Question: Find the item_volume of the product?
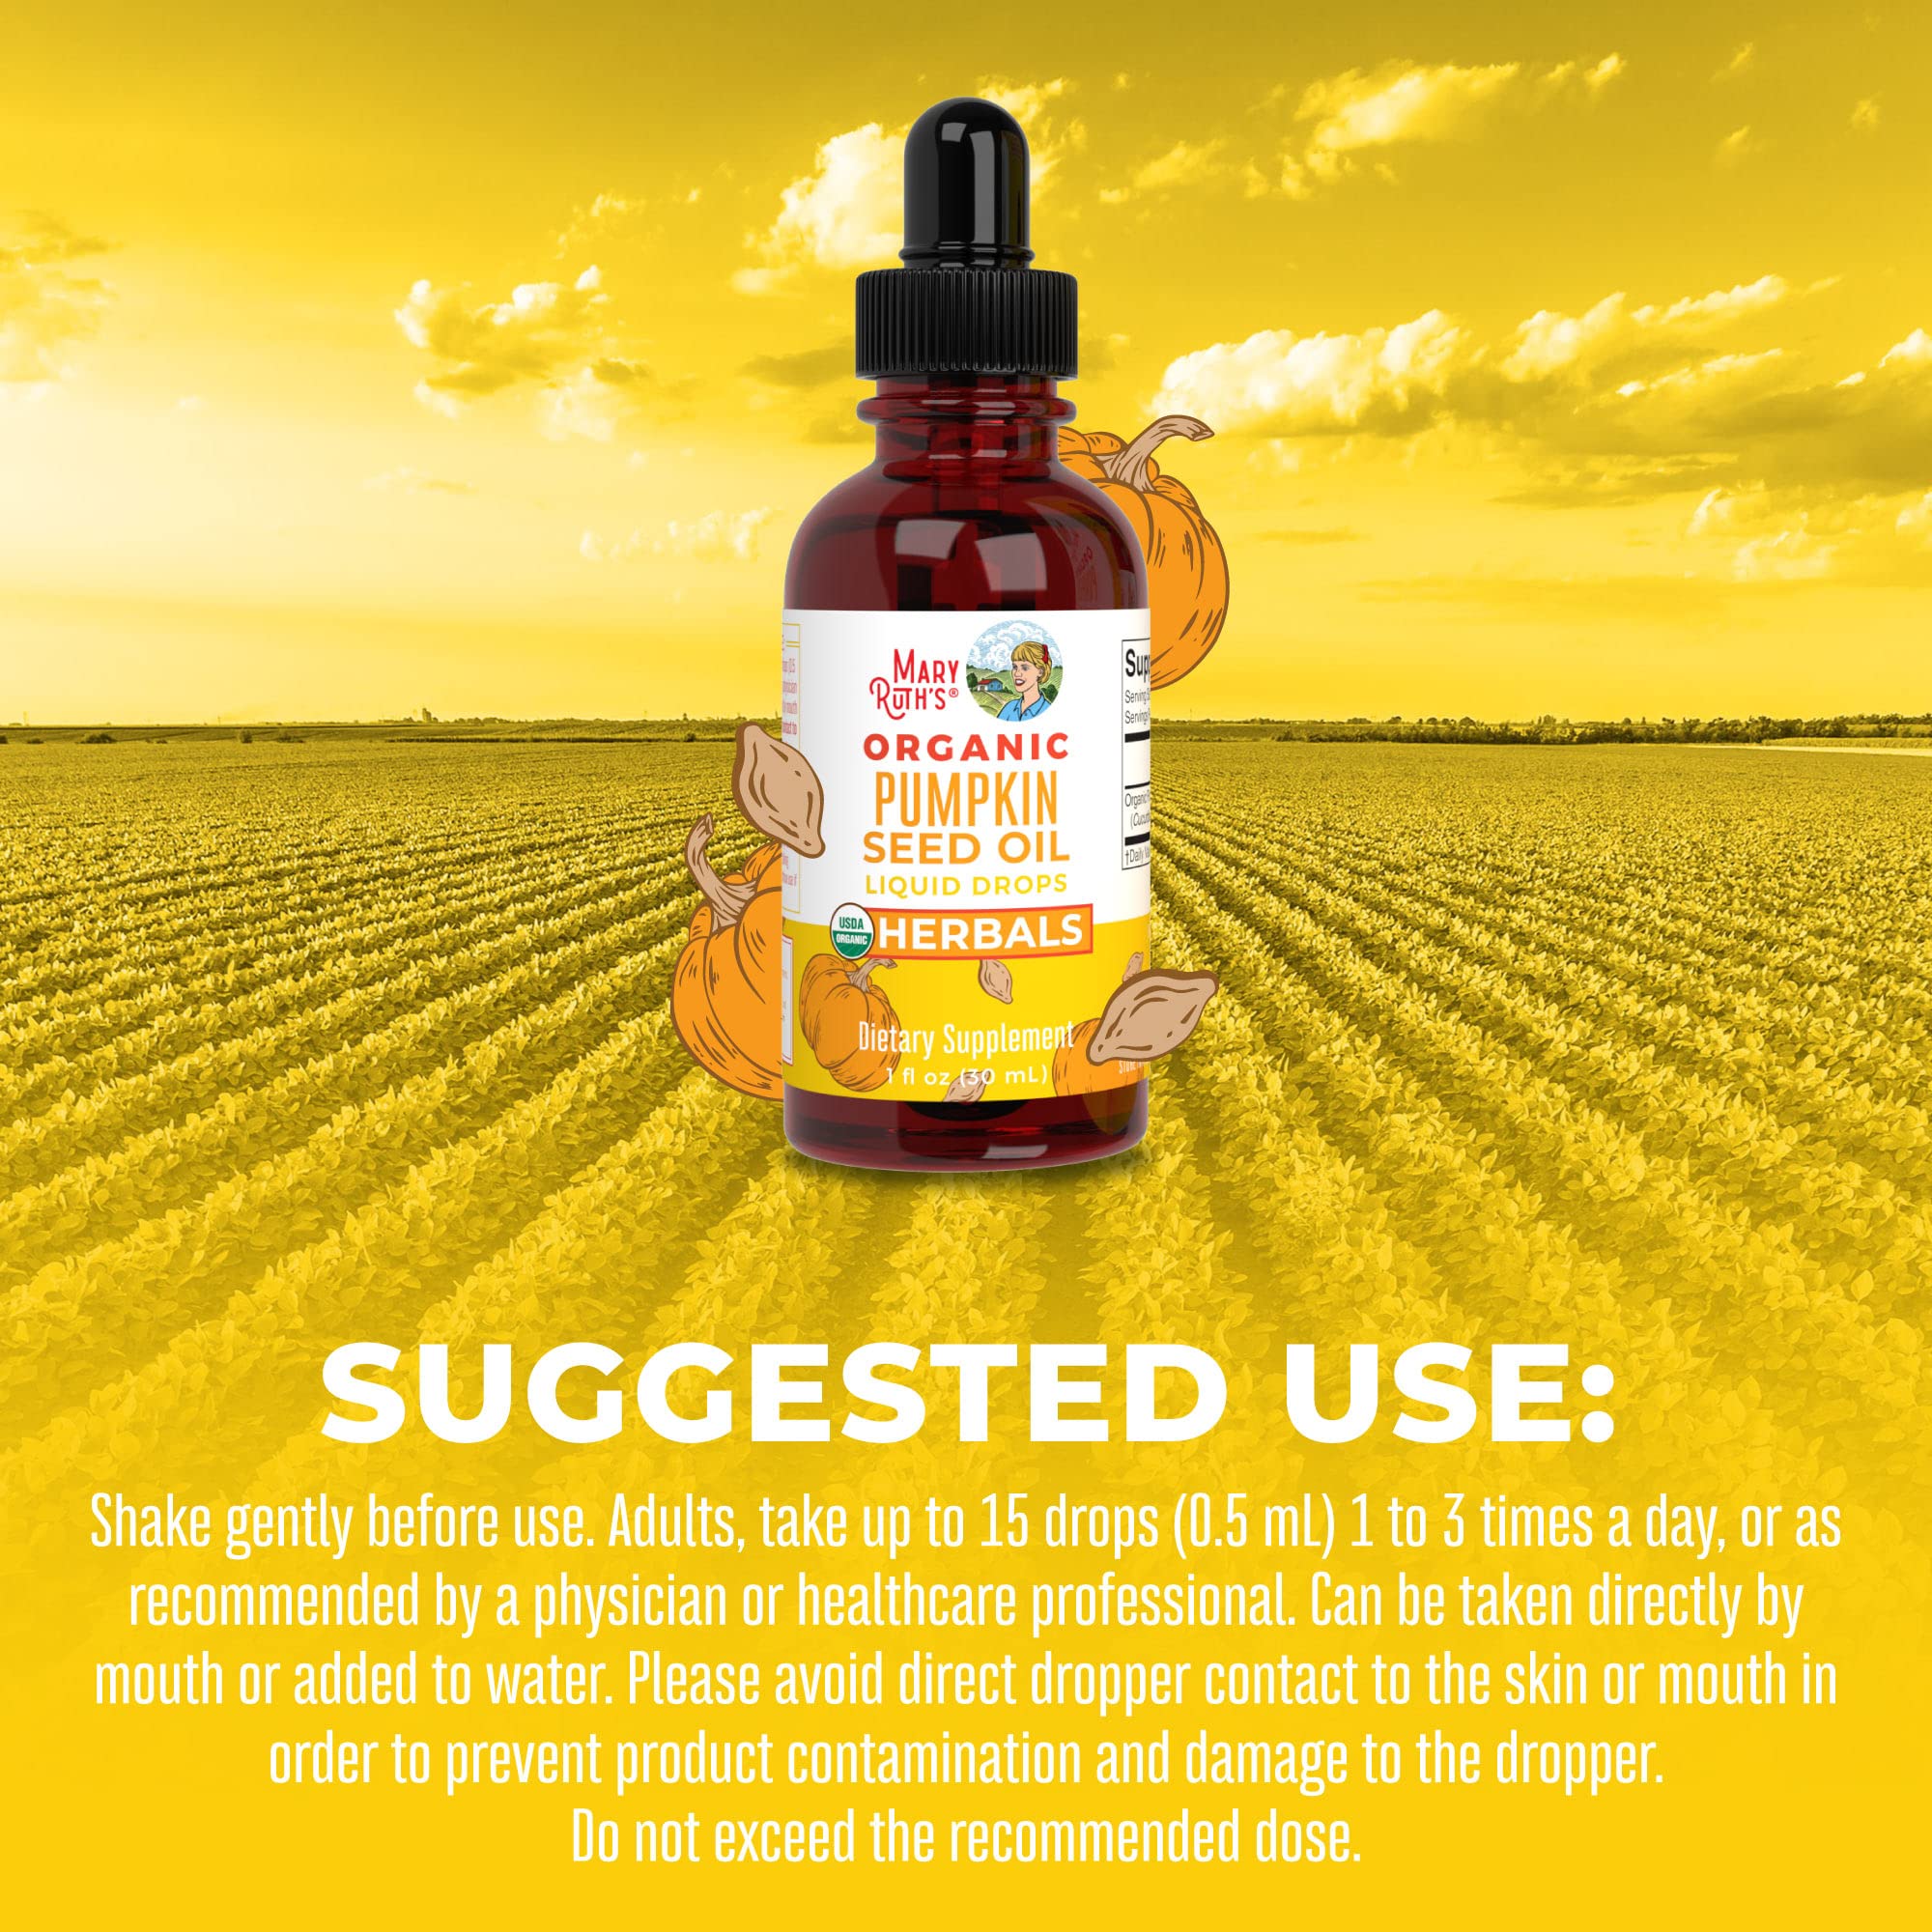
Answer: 30.0 millilitre